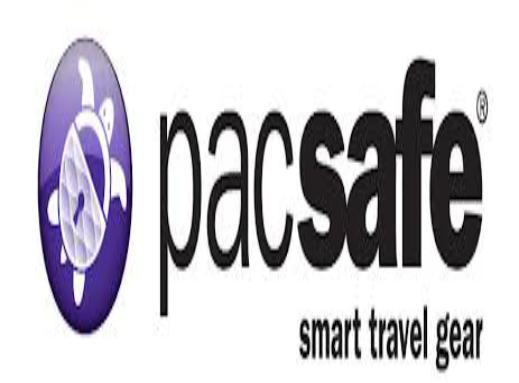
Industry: Clothes